Colonial government in the Thirteen Colonies

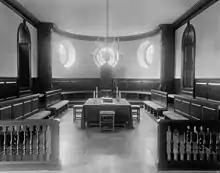
The chamber of the House of Burgesses inside the Capitol building at Colonial Williamsburg

In royal colonies, governors were appointed by the Crown and represented its interests. Before 1689, governors were the dominant political figures in the colonies. They possessed royal authority transmitted through their commissions and instructions. Among their powers included the right to summon, prorogue and dissolve the elected assembly. Governors could also veto any bill proposed by the colonial legislature.